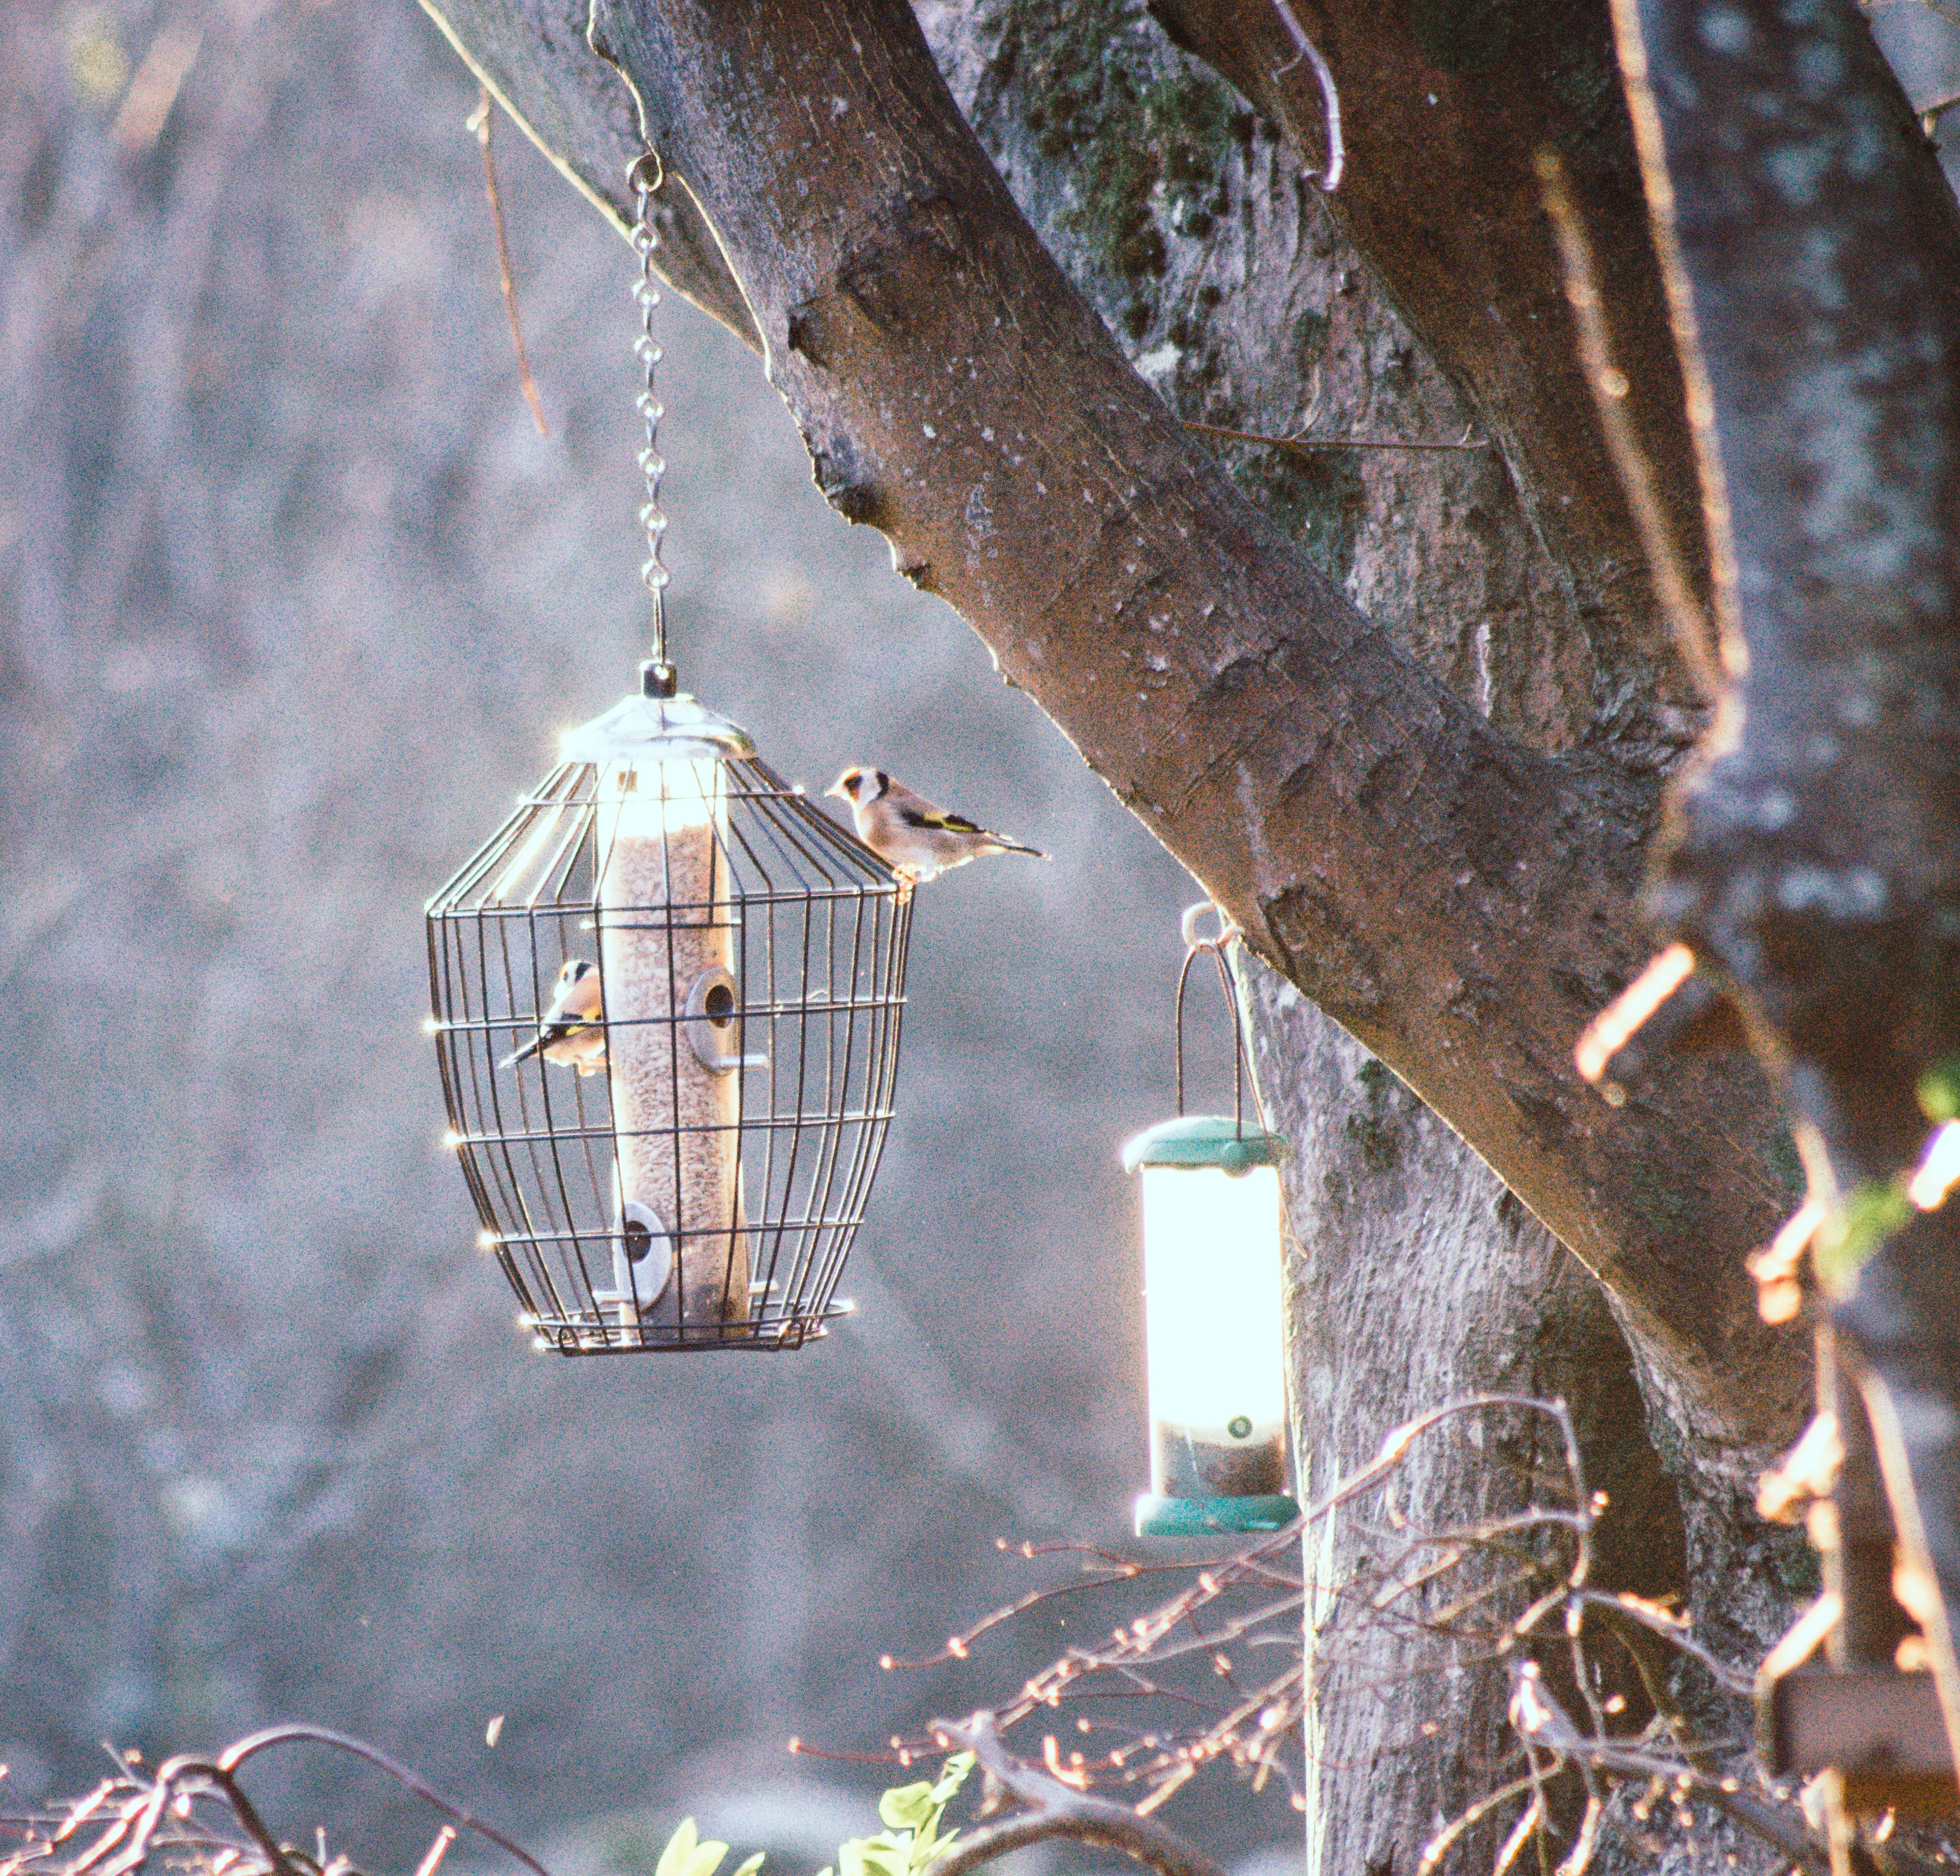
tree, branch, winter, light, sunlight, lighting